Gp41

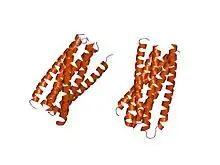
Example crystal structures of HIV-1 envelope glycoprotein Gp41

Gp41 also known as glycoprotein 41 is a subunit of the envelope protein complex of retroviruses, including human immunodeficiency virus (HIV). Gp41 is a transmembrane protein that contains several sites within its ectodomain that are required for infection of host cells. As a result of its importance in host cell infection, it has also received much attention as a potential target for HIV vaccines.